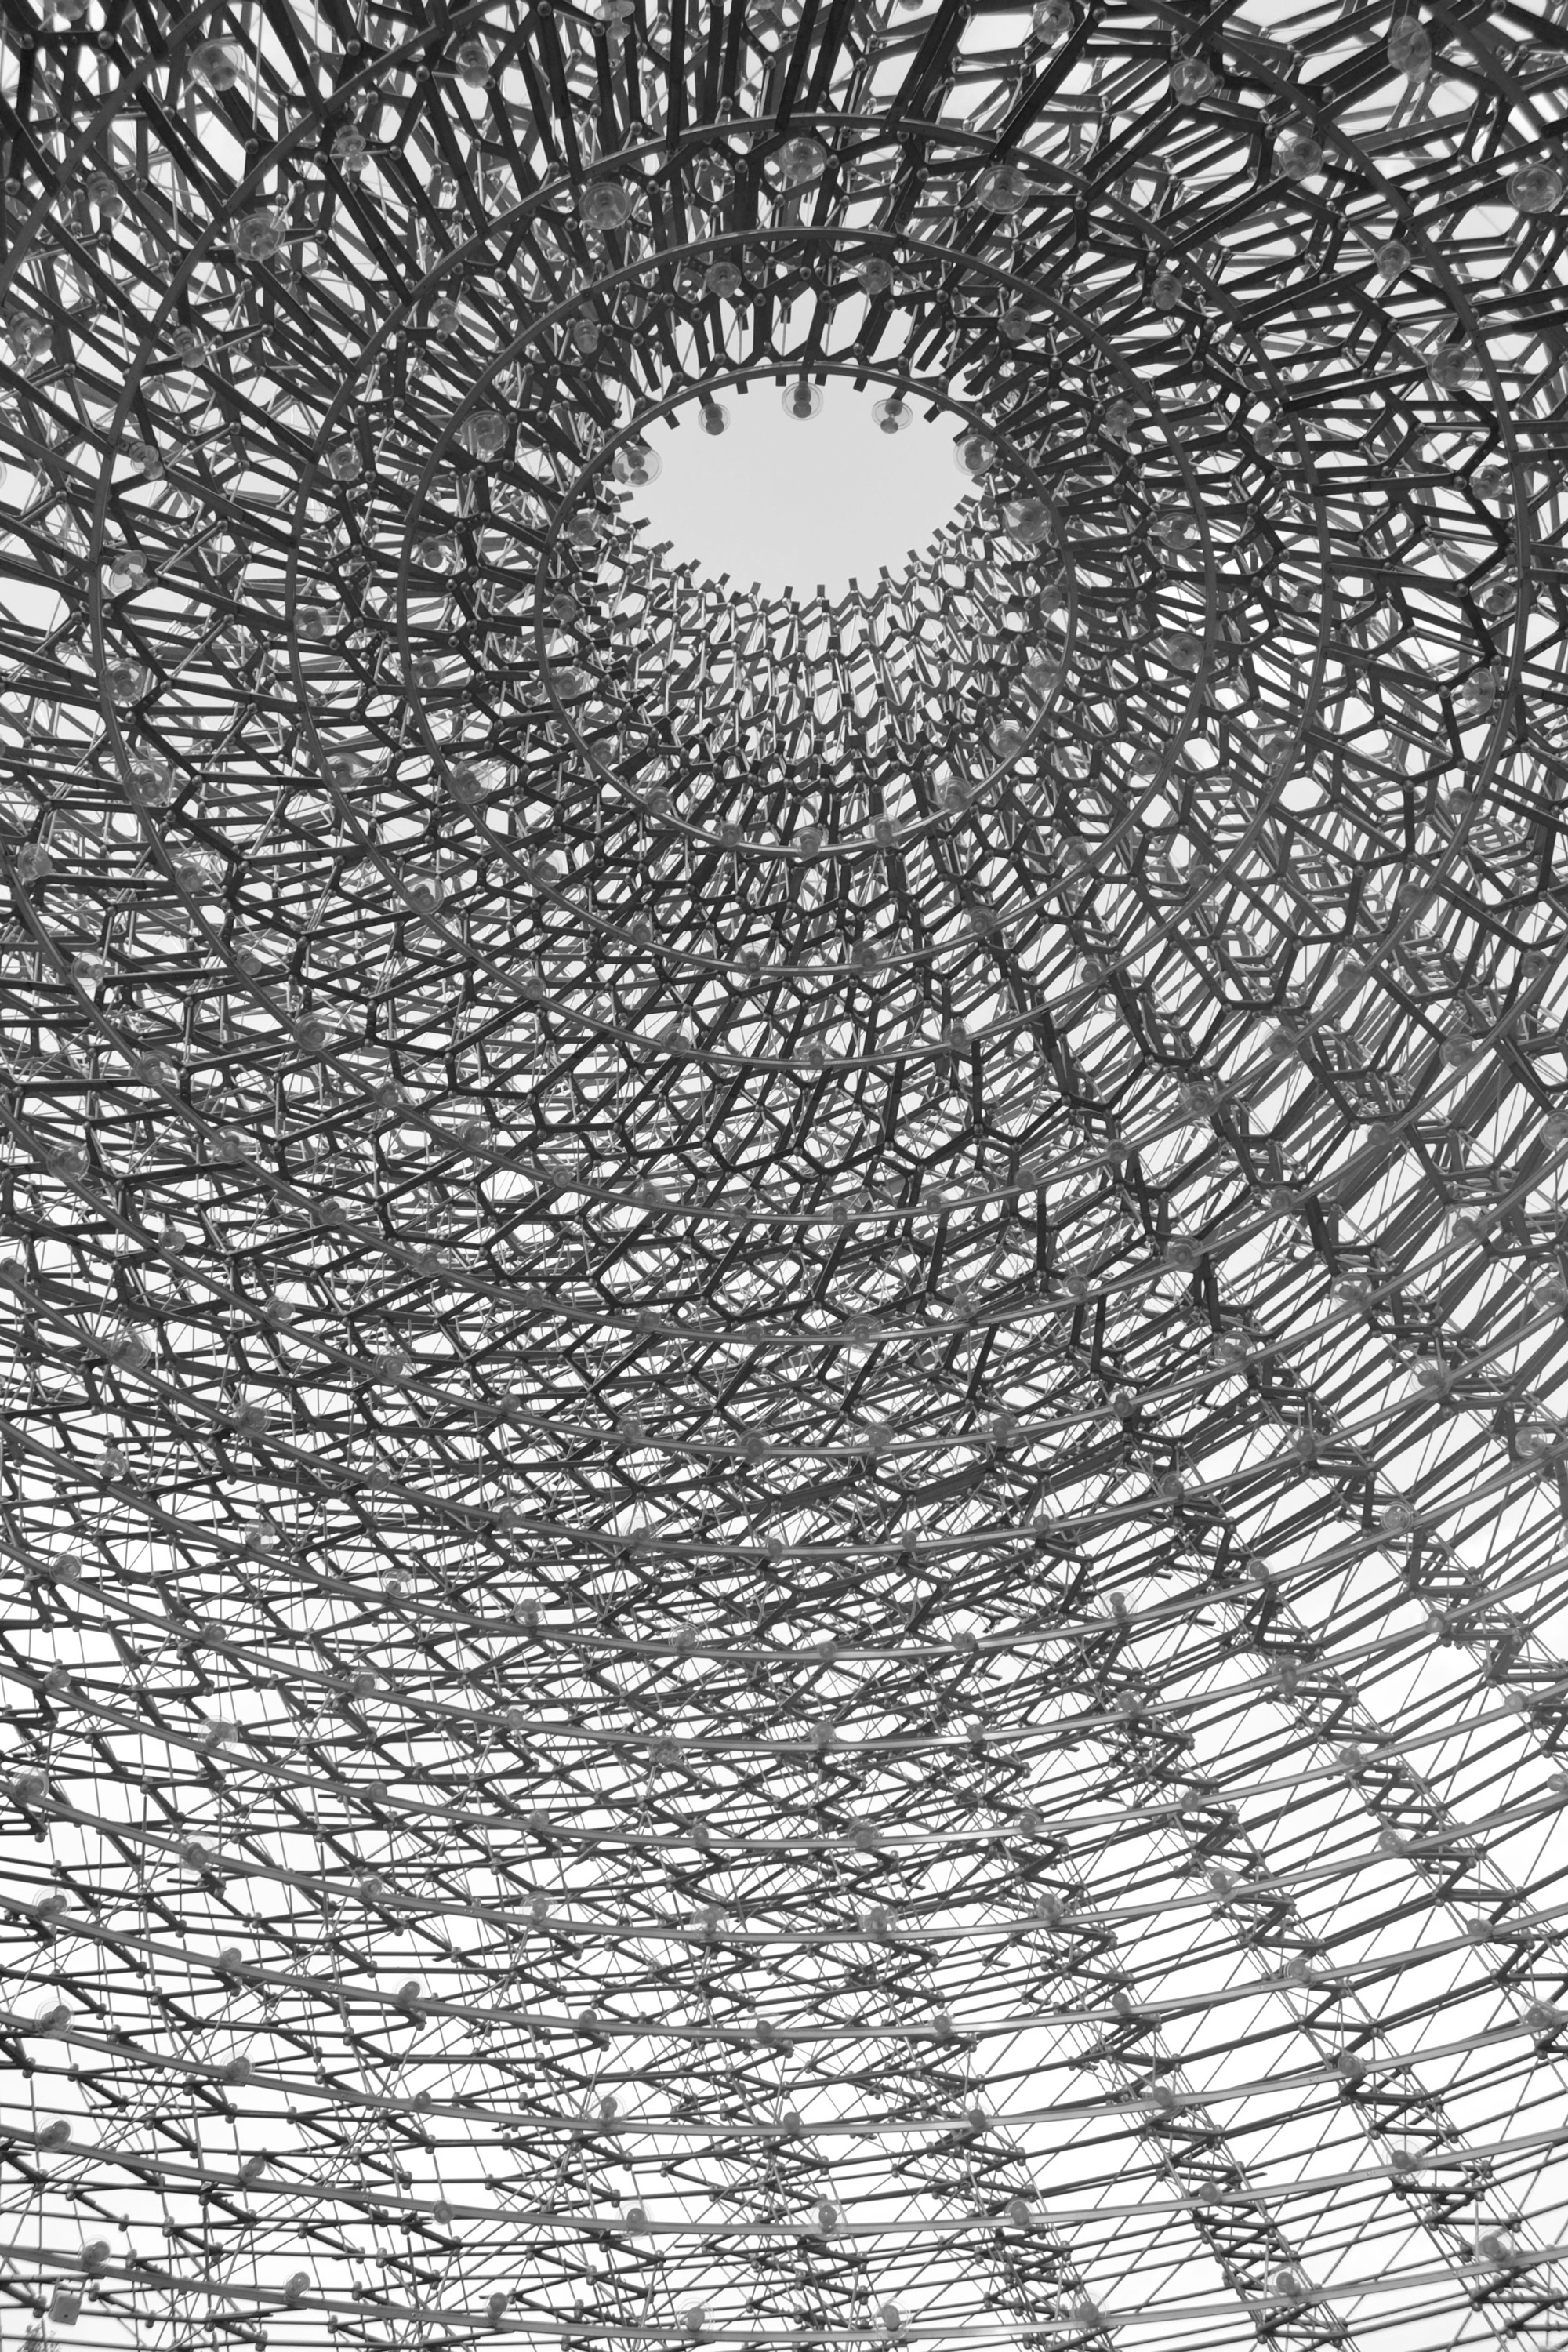
branch, wing, black and white, texture, spiral, pattern, line, monochrome, circle, sketch, drawing, design, symmetry, shape, monochrome photography